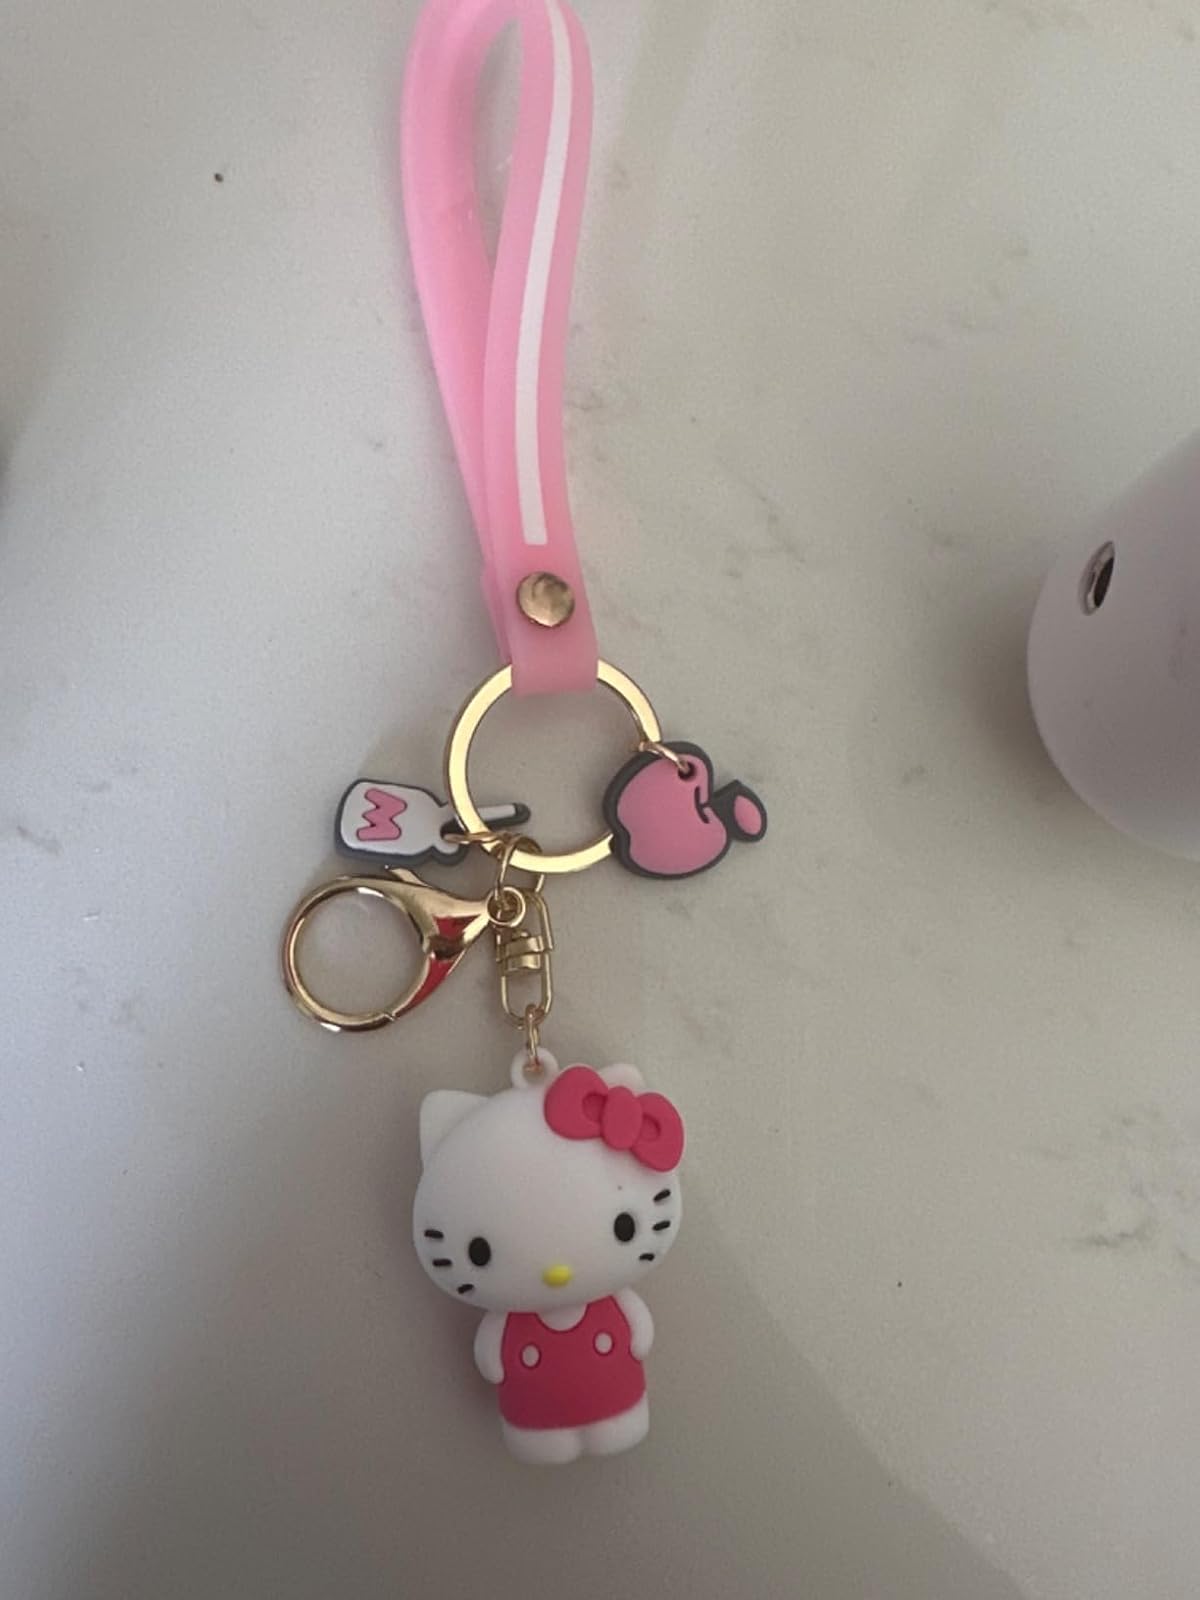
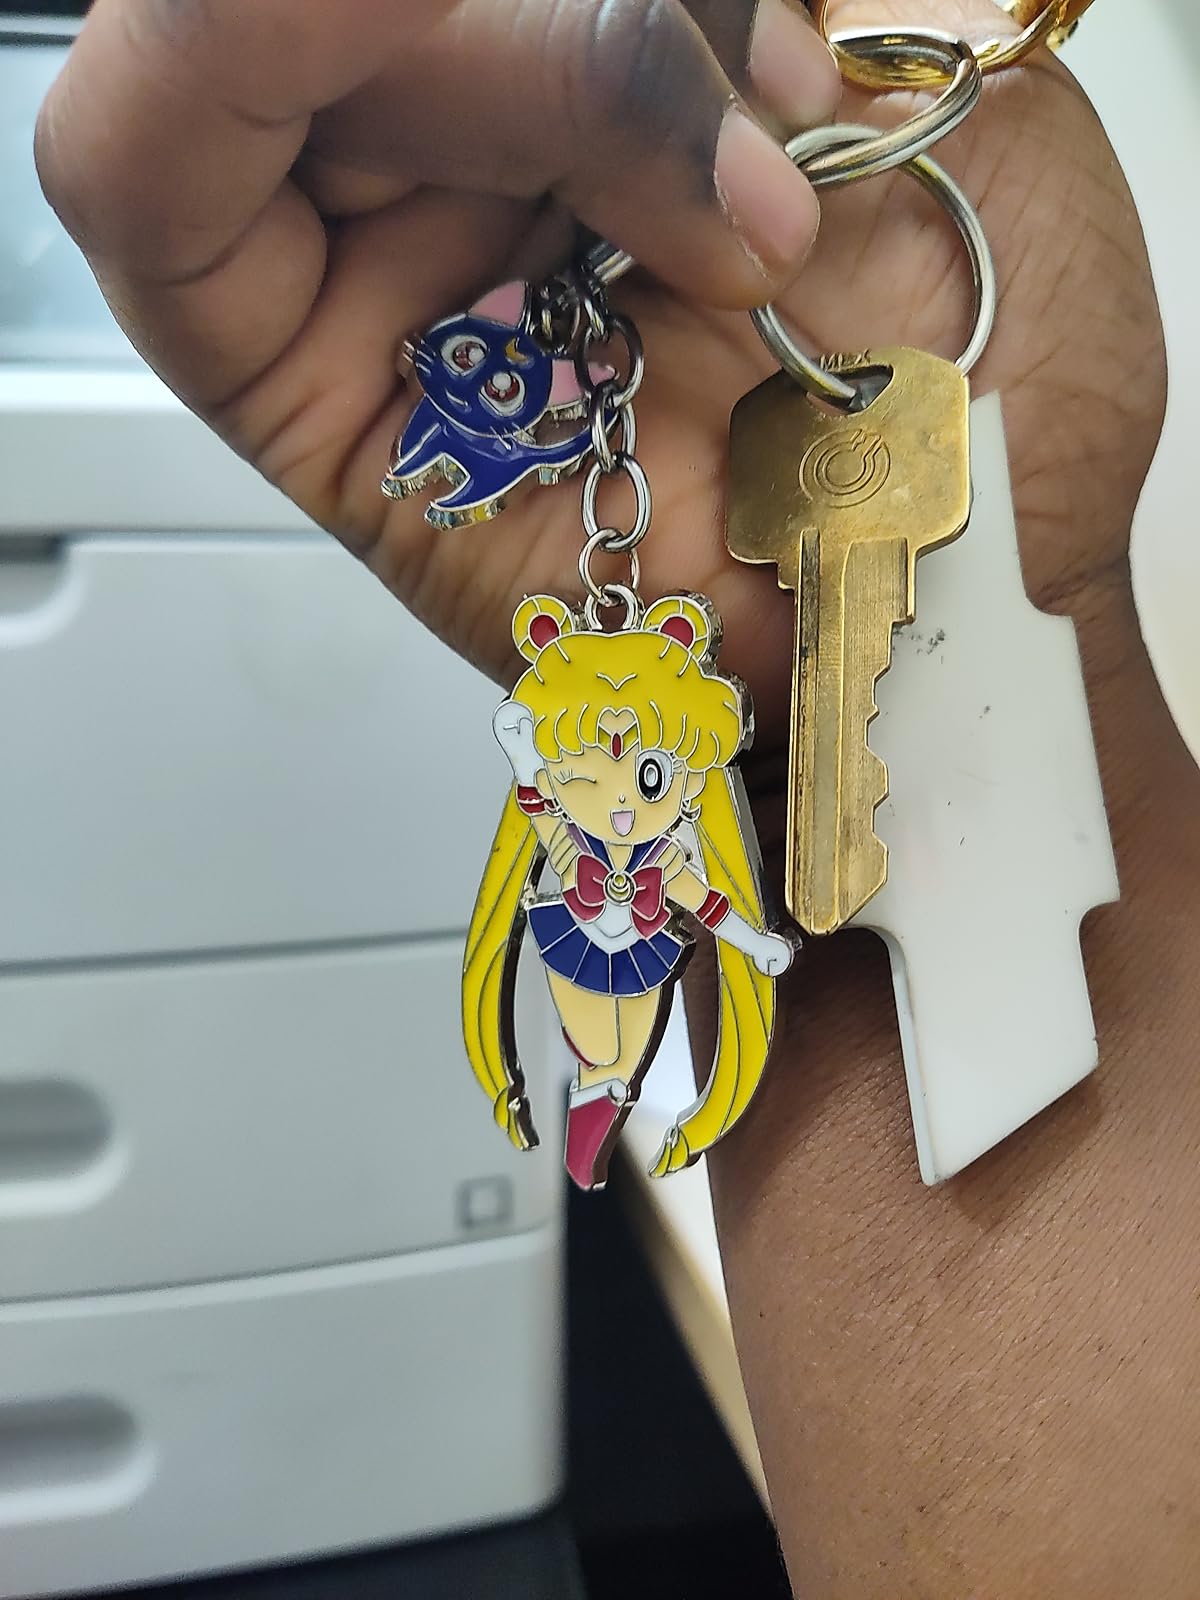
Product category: accessories_keychain
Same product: no